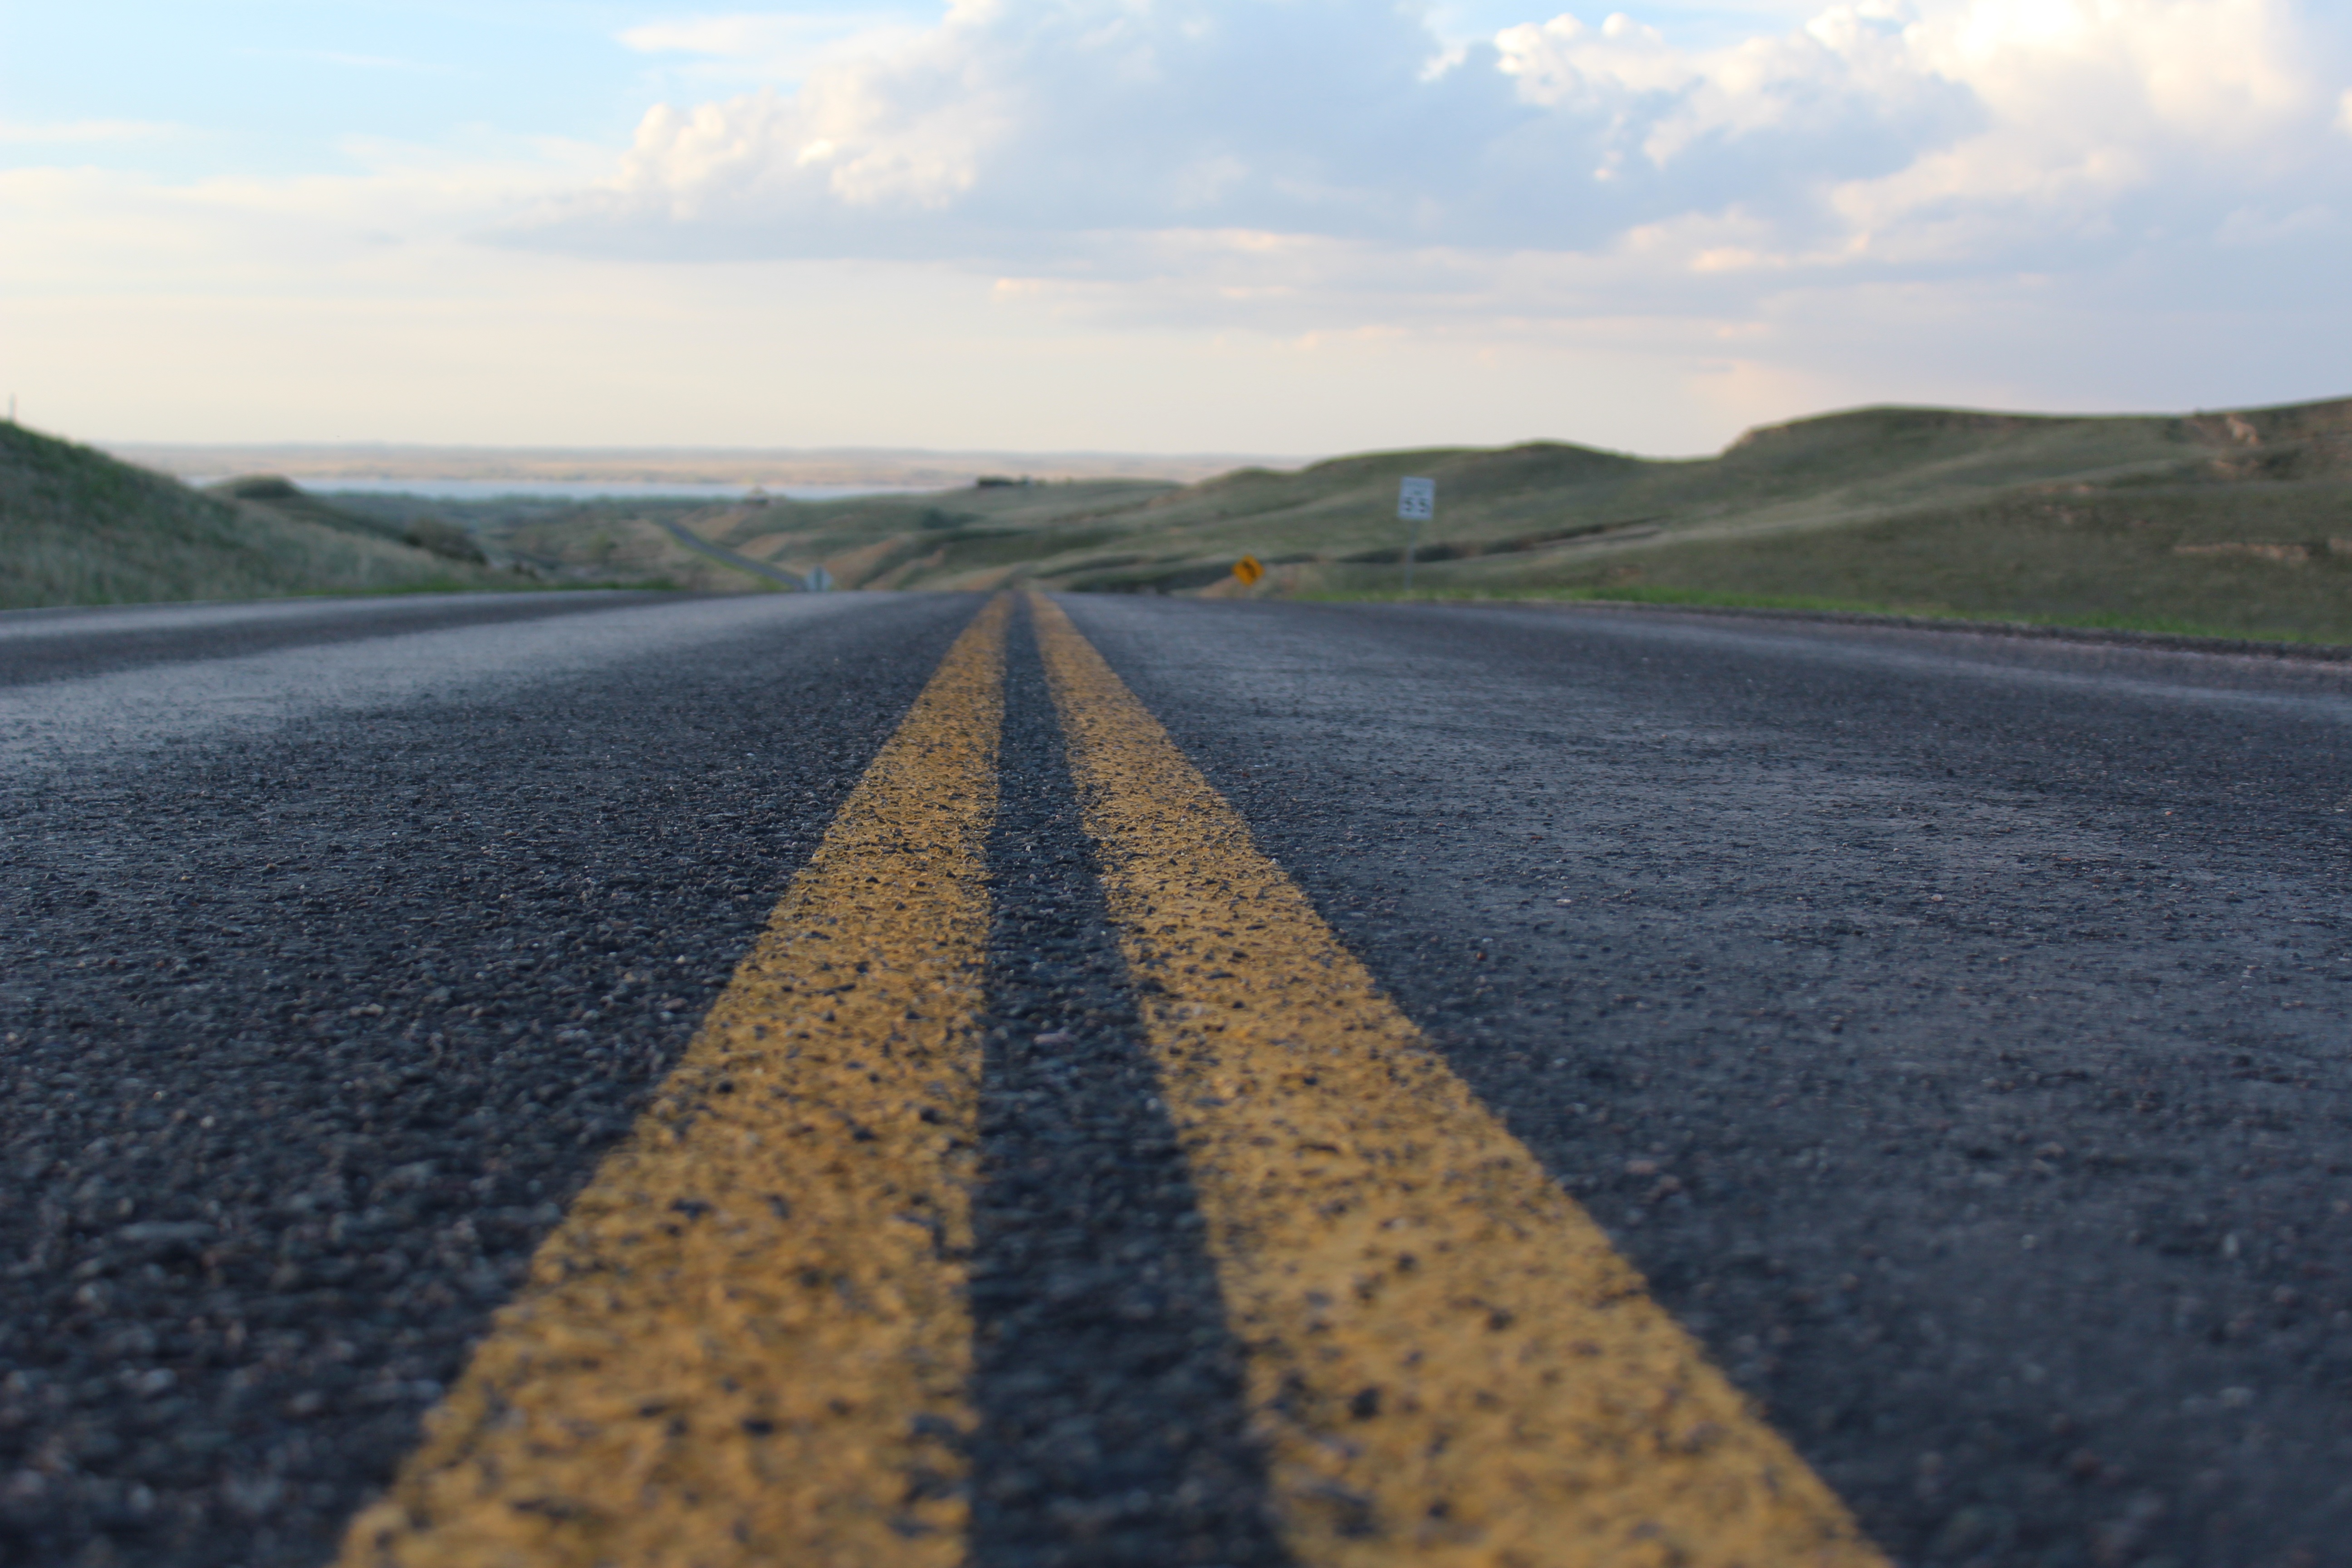
landscape, nature, path, grass, horizon, sky, sun, road, field, countryside, sunlight, morning, lake, view, highway, country, country road, asphalt, walkway, summer, travel, rural, green, distance, scenic, drive, scenery, soil, blue, lane, season, plain, close up, road trip, outdoors, sunny, hills, clouds, infrastructure, scene, paved, road surface, paved road, yellow lines, nonbuilding structure, controlled access highway